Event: Ecuador Earthquake
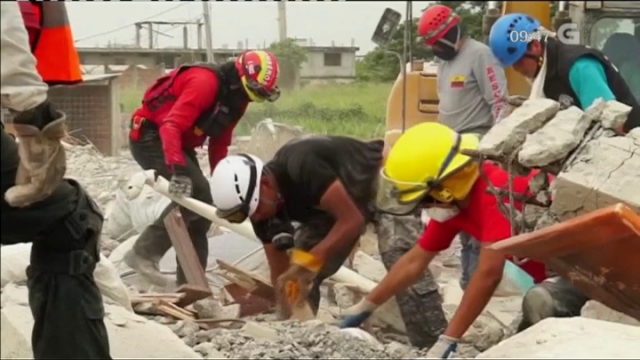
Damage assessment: damage